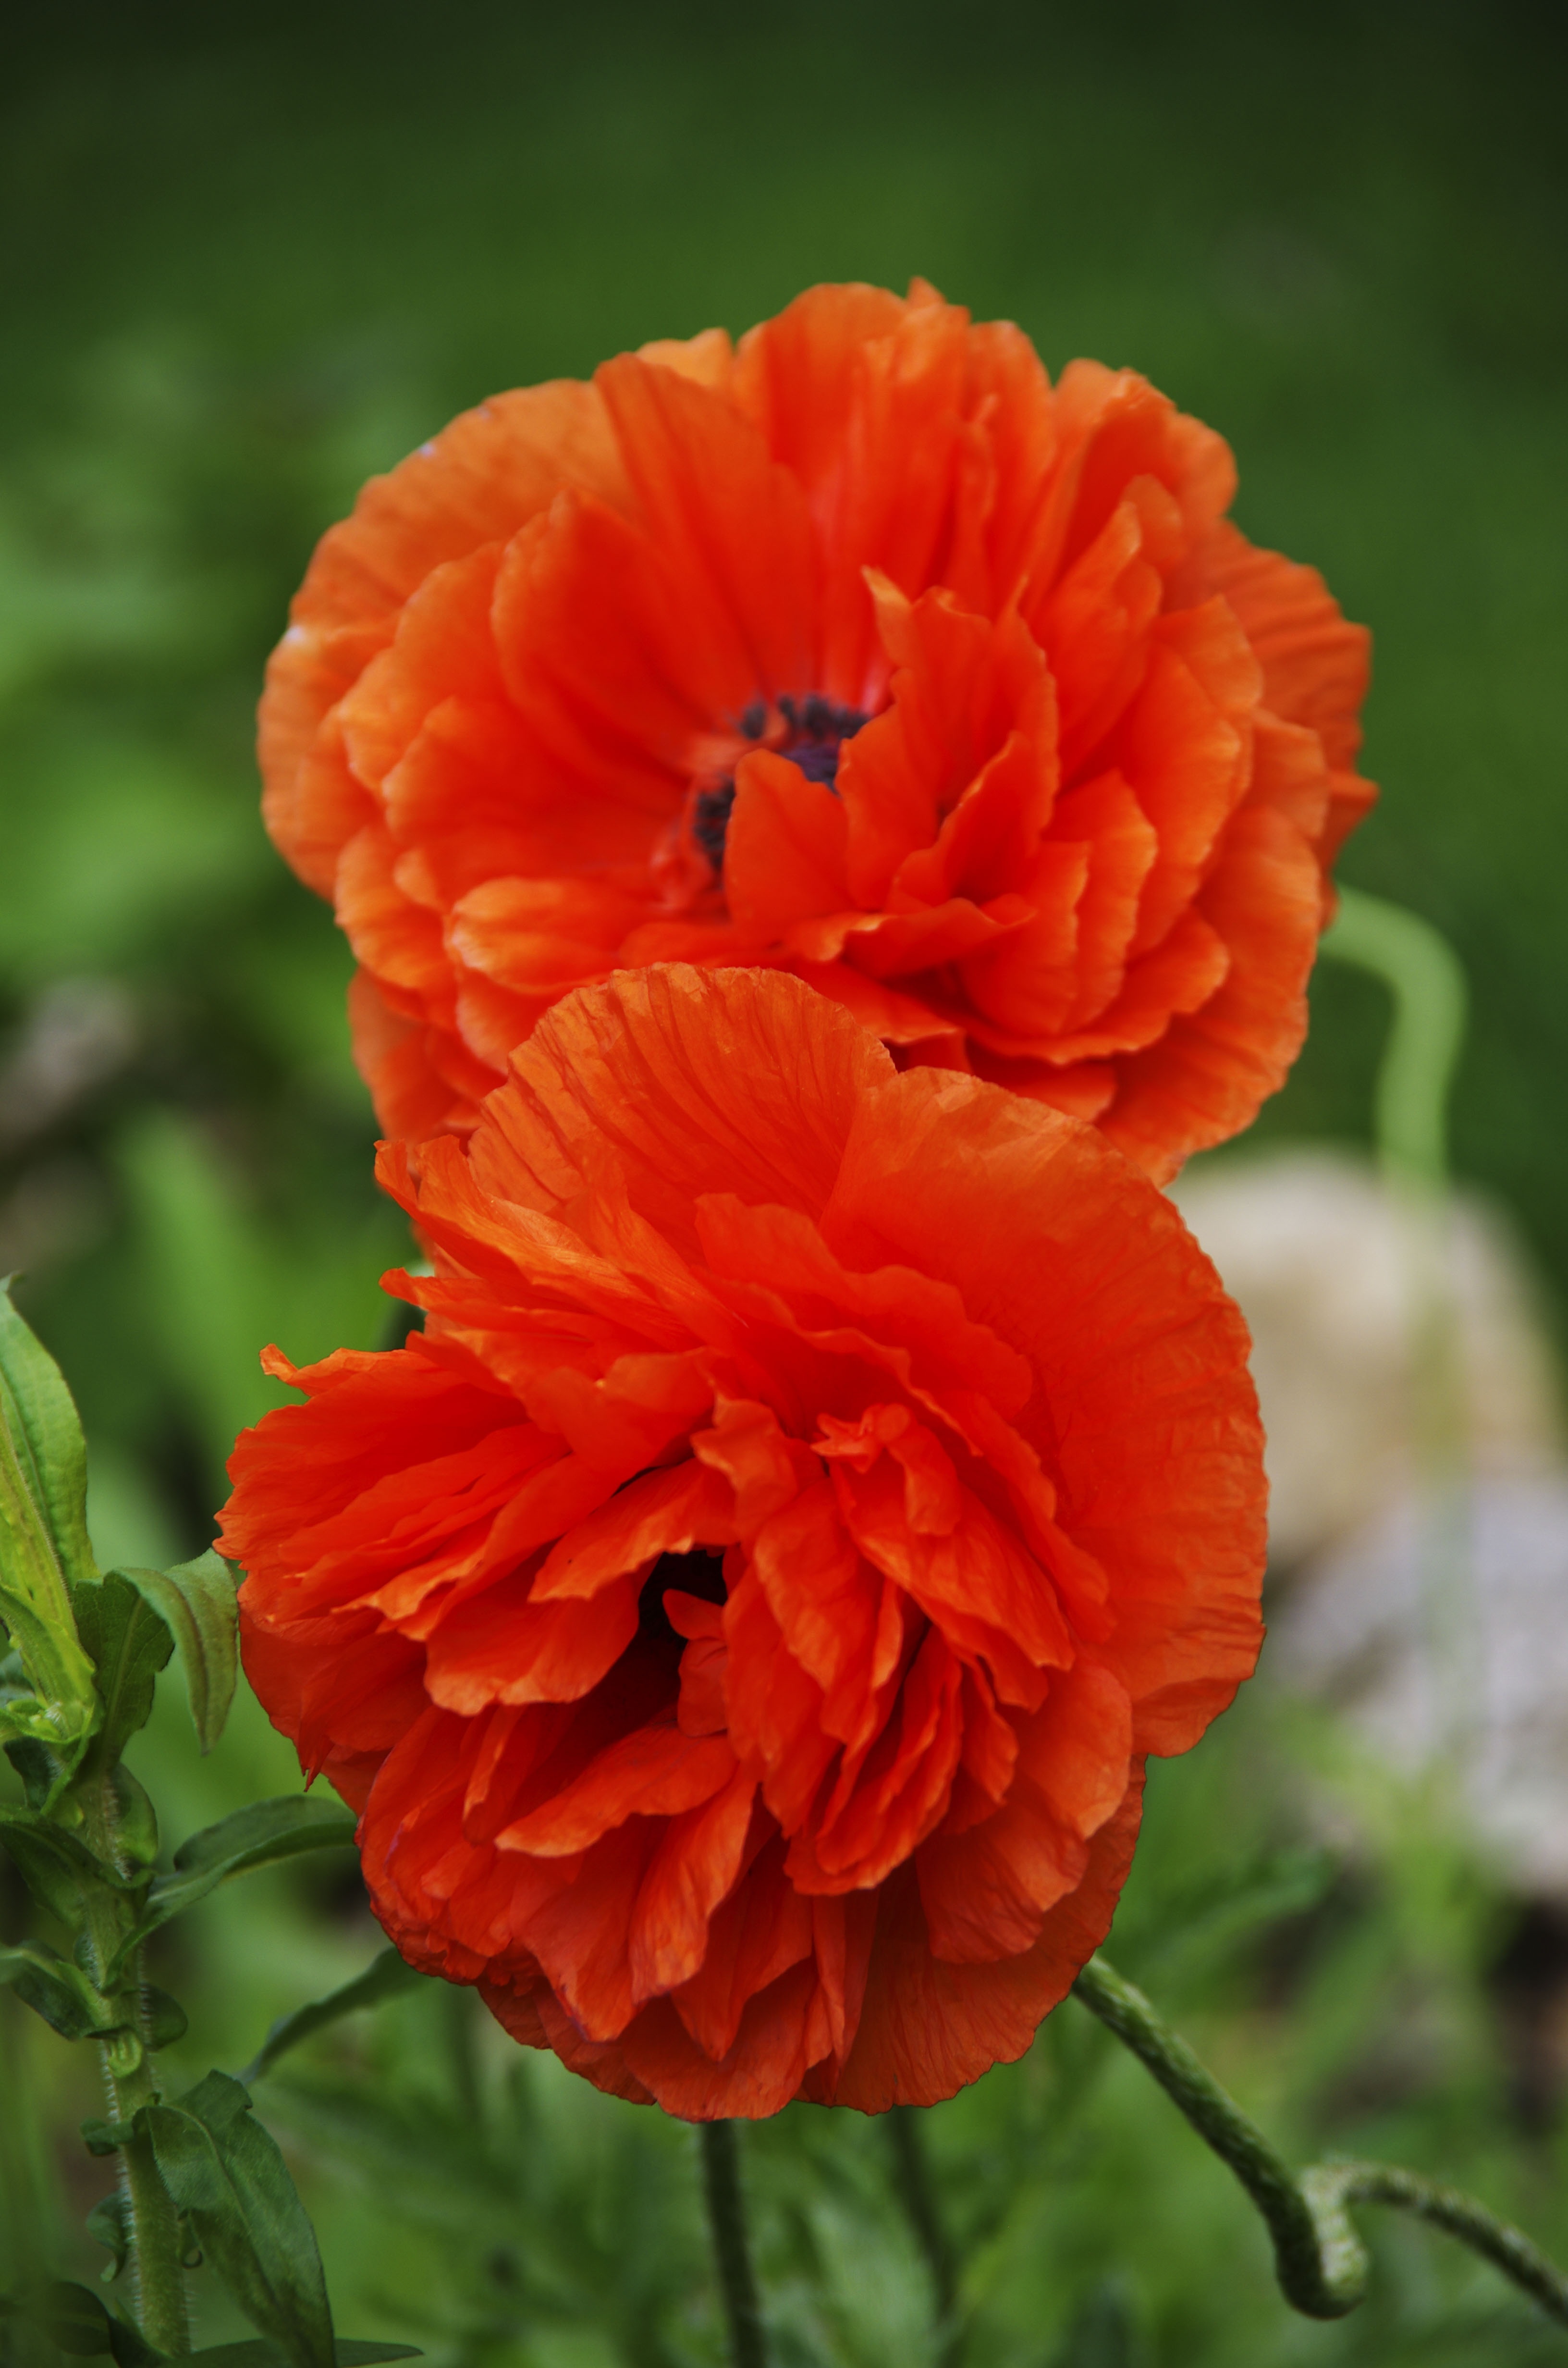
blossom, plant, flower, petal, orange, spring, red, botany, garden, flora, poppy, macro photography, flowering plant, calendula, poppy s, annual plant, land plant